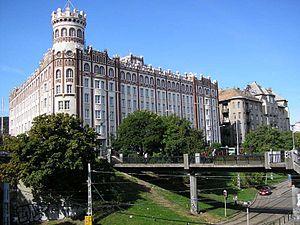
Széll Kálmán tér, anciennement Moszkva tér, parfois surnommée Kalef, est une vaste place triangulaire située dans le quartier d'Országút, dans le 2ᵉ arrondissement de Budapest. Desservie par le Nagykörút, Krisztina körút et Vérmező út, cette place est l'un des pôles de transport les plus importants de la capitale hongroise. D'une part, elle est un grand carrefour routier de l'Ouest de la ville ; d'autre part, c'est là que partent et arrivent de nombreuses lignes de tramways et d'autobus. On y trouve également la station Széll Kálmán tér de la ligne du métro de Budapest. En contrebas occidental de la colline du château, c'est également le principal point d'entrée du Vieux-Buda.